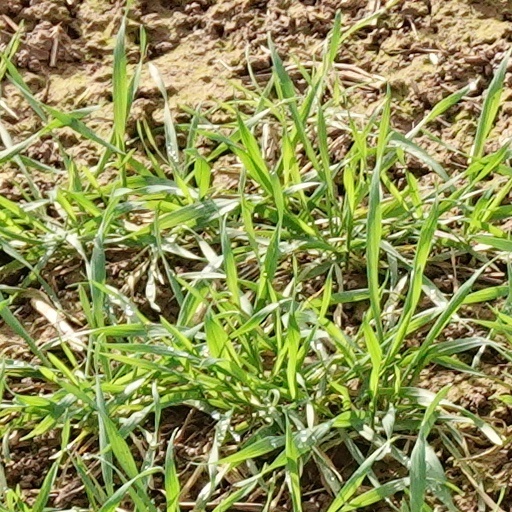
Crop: wheat